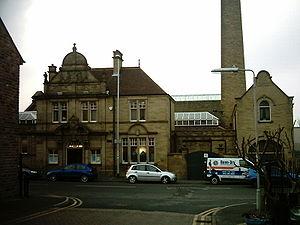
Bramley est une banlieue de Leeds, au Royaume-Uni. Il y a un centre commercial avec une gare routière adjacente. Le quartier possède une gare sur la ligne entre Leeds et Bradford Interchange. Le Canal Leeds-Liverpool passe au nord du quartier.